Ernest Renan

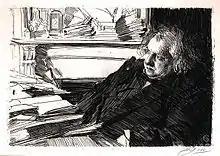
Ernest Renan in his study by Anders Zorn

Renan, educated by priests, was to accept the scientific ideal with an extraordinary expansion of all his faculties. He became ravished by the splendor of the cosmos. At the end of his life, he wrote of Amiel, "The man who has time to keep a private diary has never understood the immensity of the universe." The certitudes of physical and natural science were revealed to Renan in 1846 by the chemist Marcellin Berthelot, then a young man of eighteen, his pupil at M. Crouzet's school. To the day of Renan's death, their friendship continued. Renan was occupied as usher only during evenings. During the daytime, he continued his researches in Semitic philology. In 1847, he obtained the Volney prize, one of the principal distinctions awarded by the Academy of Inscriptions, for the manuscript of his "General History of Semitic Languages." In 1847, he took his degree as "Agrégé de Philosophie" – that is to say, fellow of the university – and was offered a job as master in the "lycée" Vendôme.